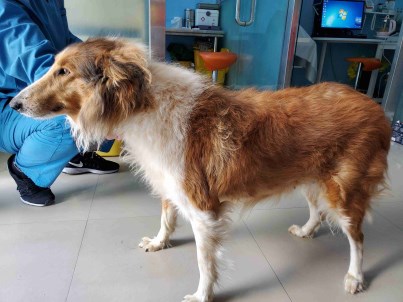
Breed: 227-n000094-collie